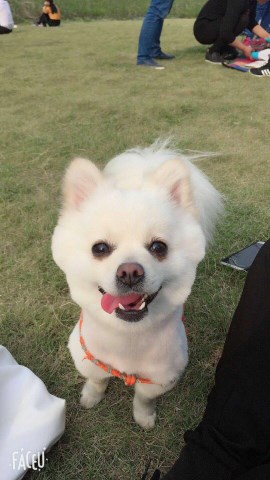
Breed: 1936-n000005-Pomeranian